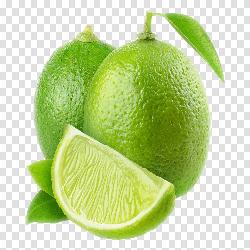
Label: Lemon